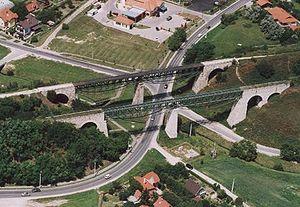
Biatorbágy est une ville et une commune du comitat de Pest en Hongrie, résultant de la fusion en 1966 des communes de Bia et Torbágy, qui avaient déjà été fusionnées en 1950 puis séparées en 1958.